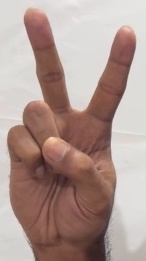
ASL sign: V